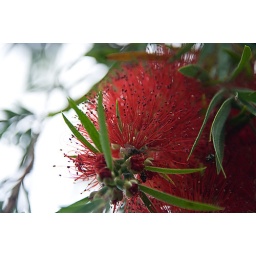
Insects on a flower in the forest guest house in Parson's Valley.